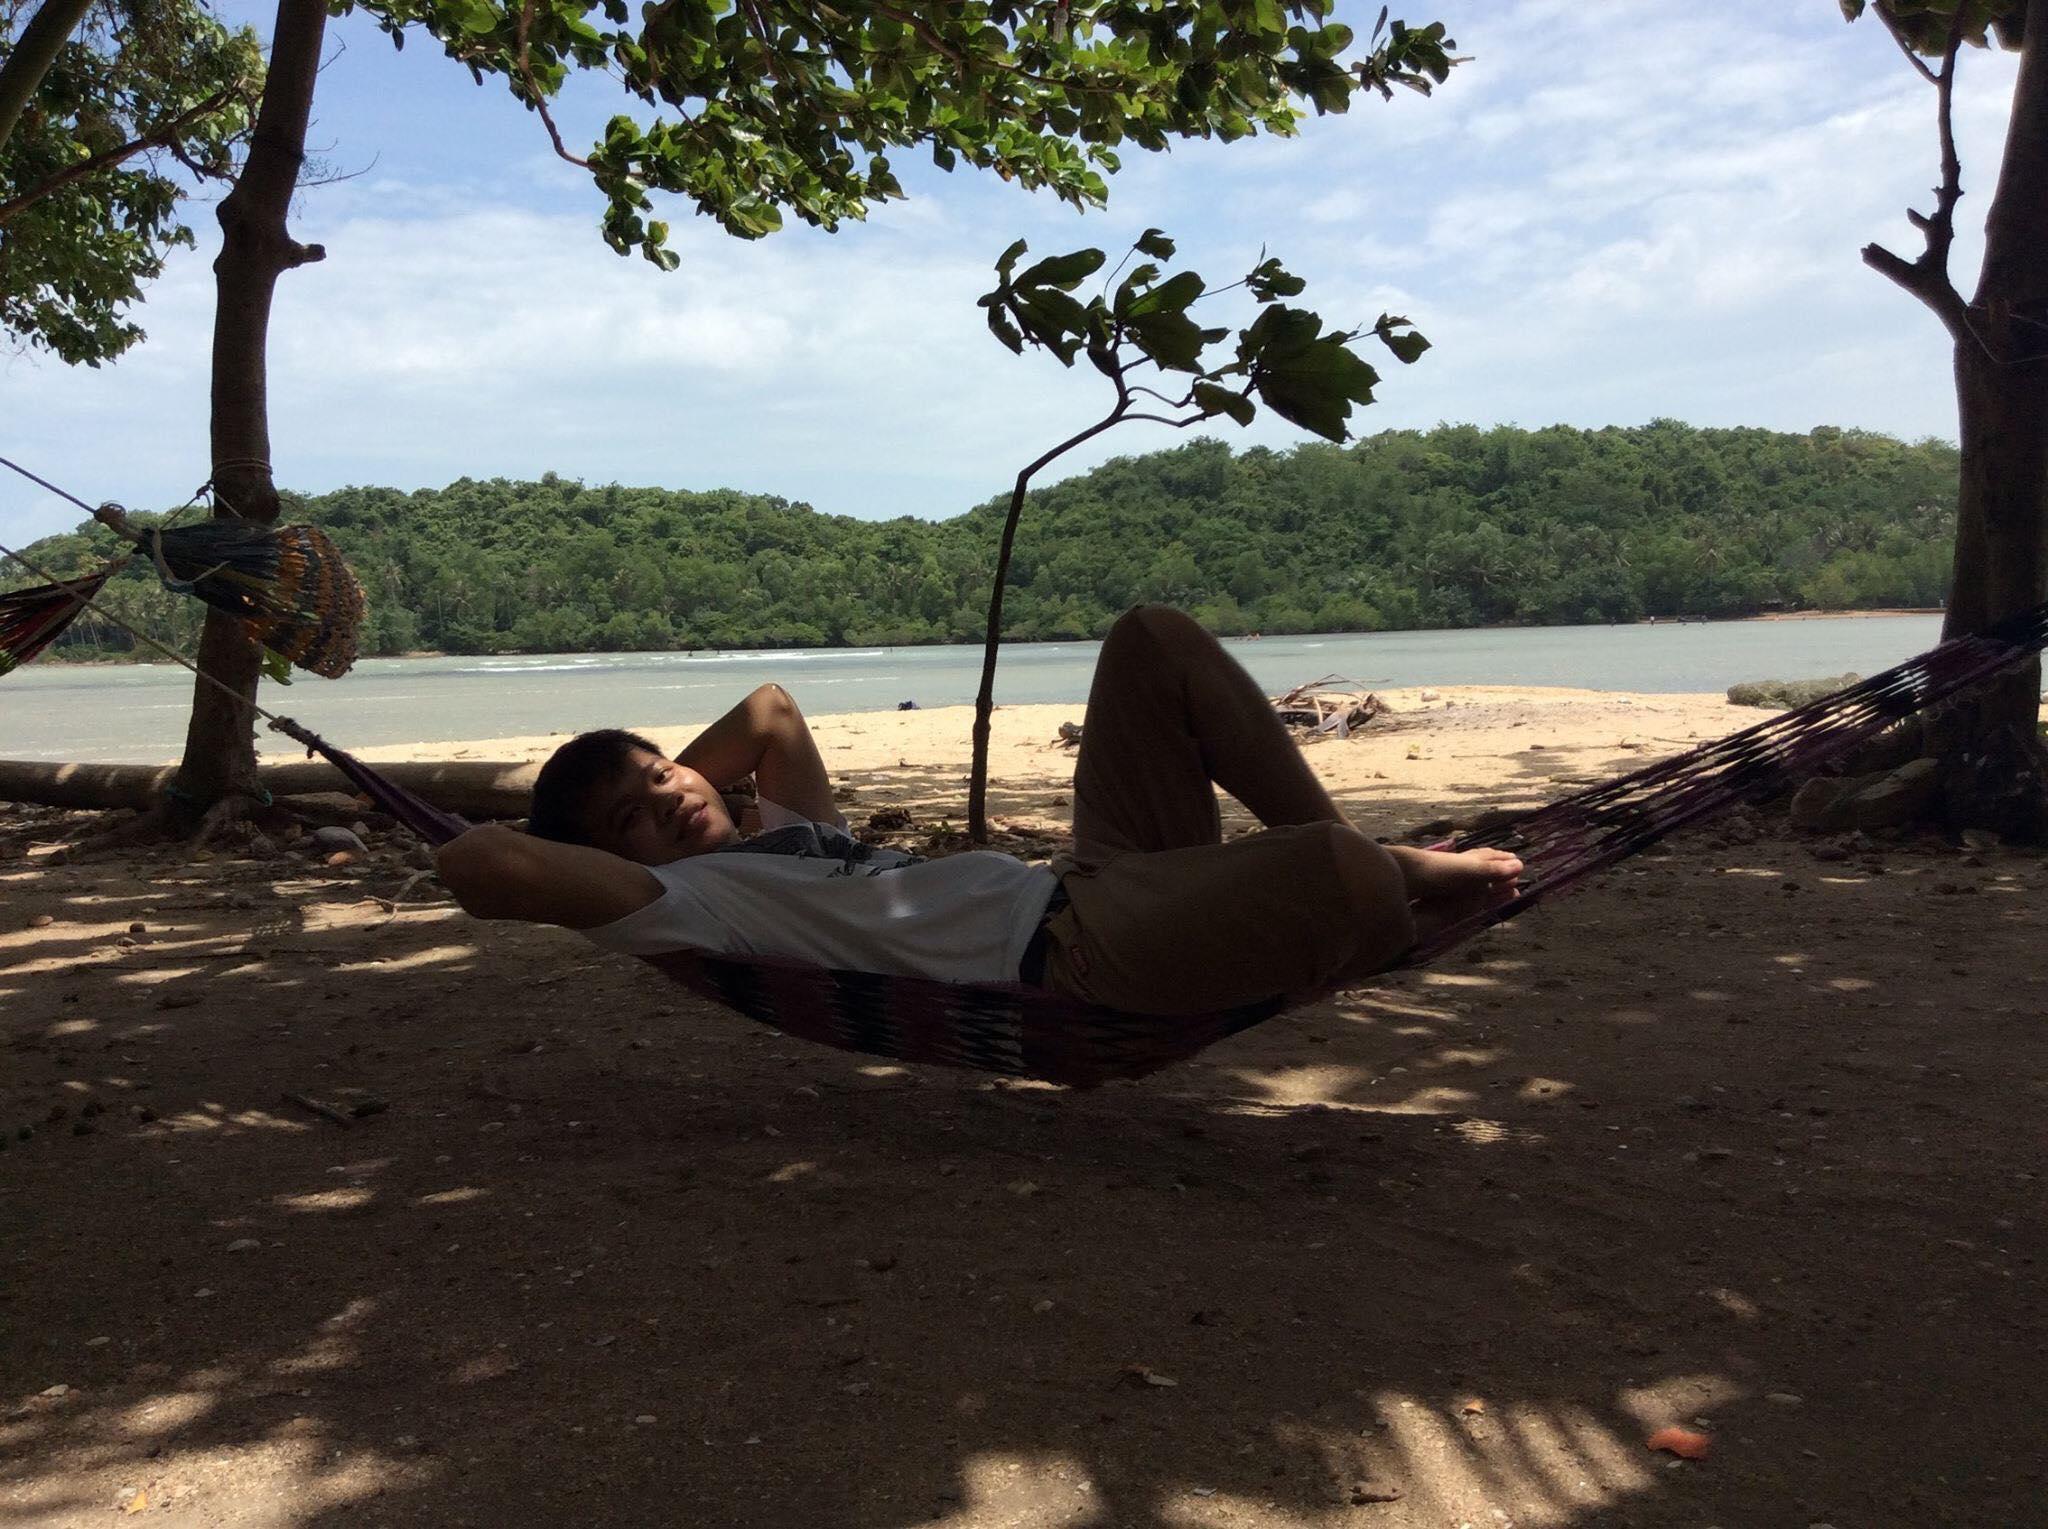
có một người đang nằm ở trên một cái võng